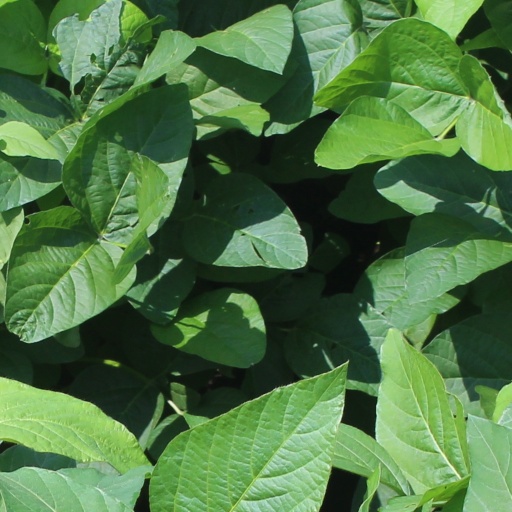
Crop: soybean